Kaykaus I

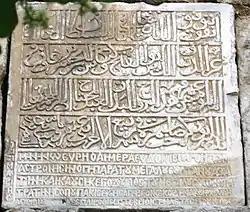
Bilingual inscription (Turkish and Greek) of Kaykaus I at Sinop

Kaykaus I or Izz ud-Din Kaykaus ibn Kaykhusraw ("ʿIzz ad-Dīn Kaykāwūs pour Kaykhusraw") was the Sultan of Rum from 1211 until his death in 1220. He was the eldest son of Kaykhusraw I.